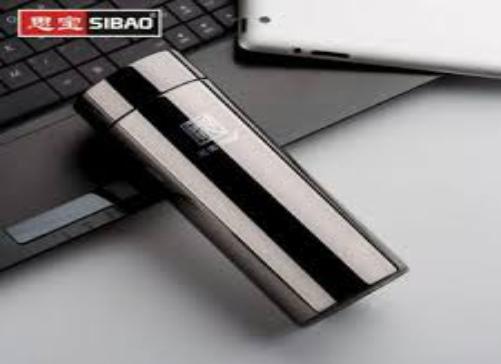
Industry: Necessities